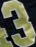
Number: 3